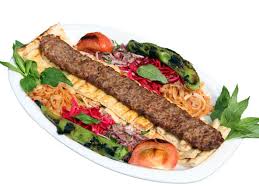
Yemek: kebap